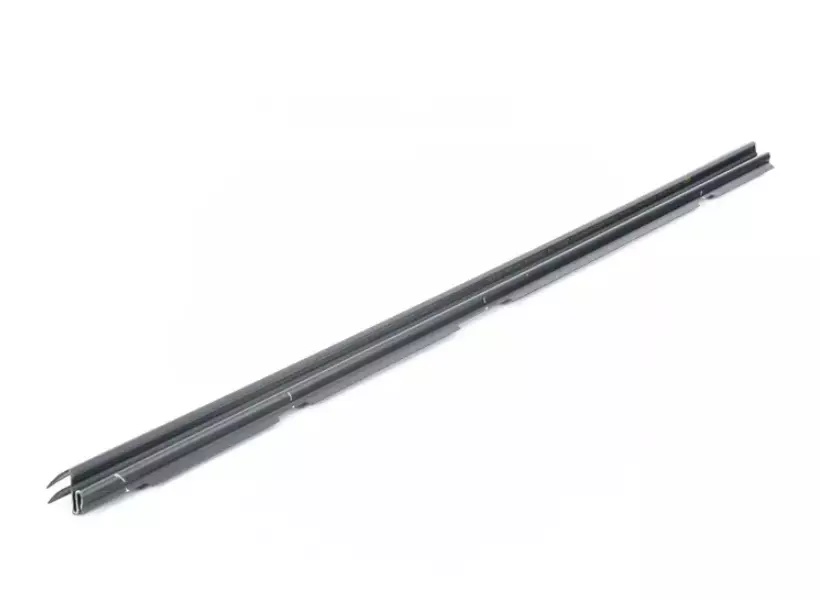
NEW VW GOLF 5K MK6 FRONT RIGHT INNER WINDOW SEAL TRIM 1K5837472D5AP
NEW VW GOLF 5K MK6 FRONT RIGHT INNER WINDOW SEAL TRIM 1K5837472D5AP | Part No.: 1K5837472D5AP This is a genuine OEM part designed for: Volkswagen Not sure if this part fits your car? Just send us your VIN code , and we'll help you find the correct part for your vehicle
Brand: Volkswagen
Category: Vehicles & Parts > Vehicle Parts & Accessories > Motor Vehicle Parts > Motor Vehicle Window Parts & Accessories > Window Seals